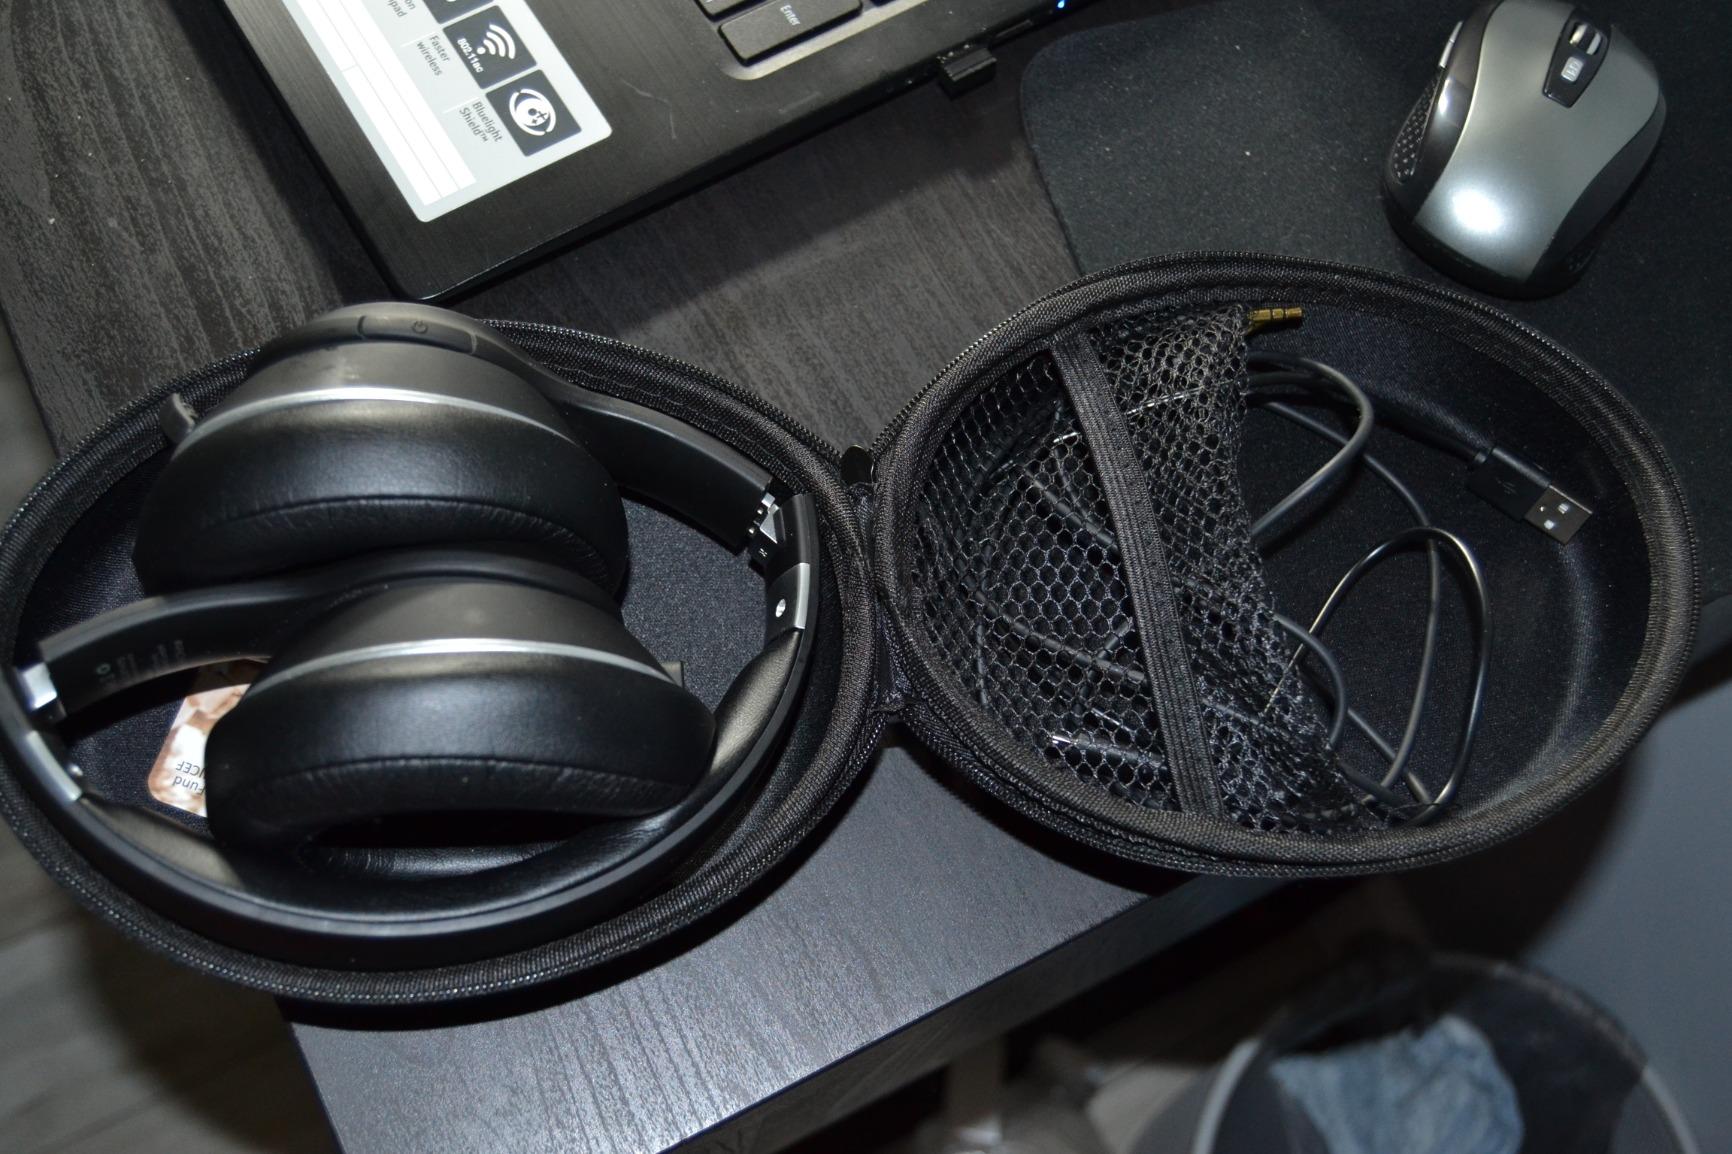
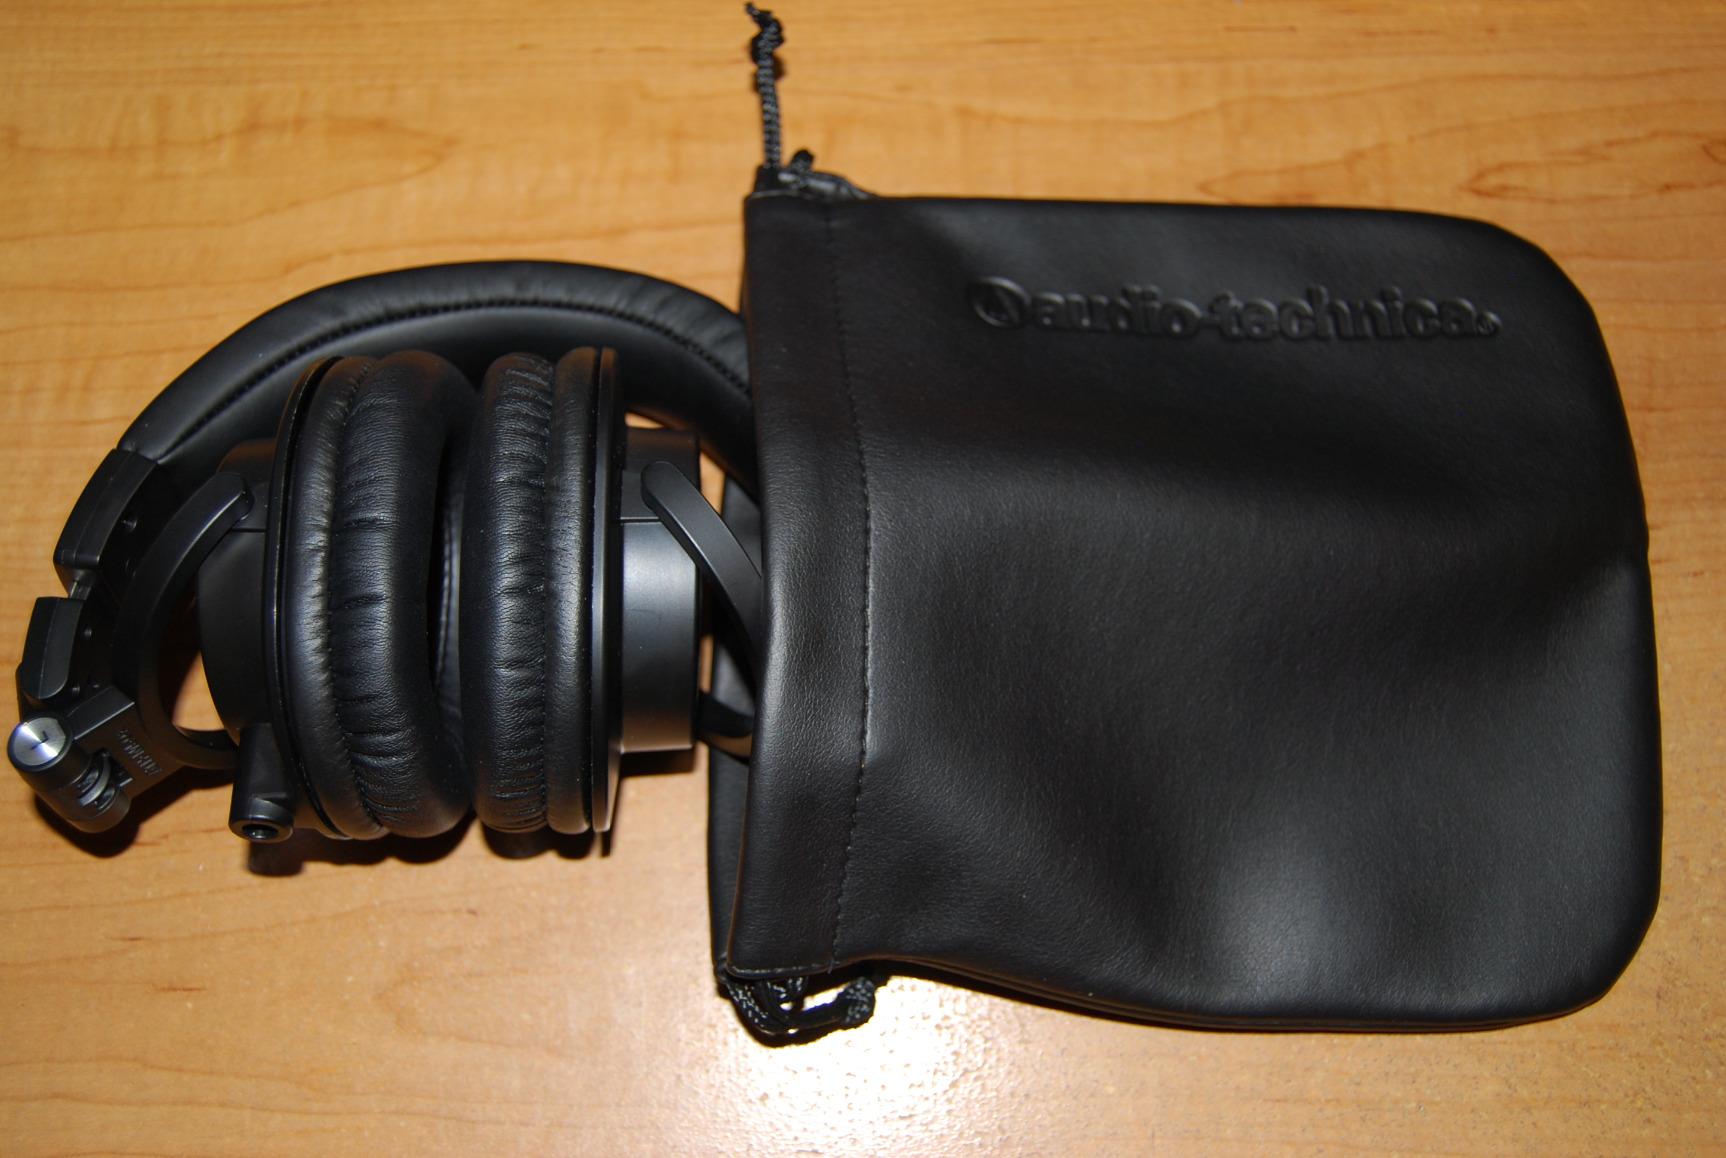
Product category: headphones
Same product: no